Monogatari

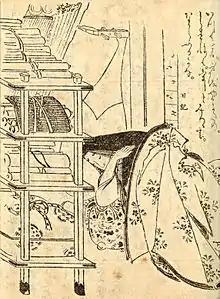
Murasaki Shikibu, author of "Genji monogatari" ("The Tale of Genji")

The form was prominent around the 9th to 15th centuries, reaching a peak between the 10th and 13th centuries. "Monogatari" was the court literature during the Heian era and also persisted in the form of archaic fiction until the sixteenth century. The "Fūyō Wakashū" (1271) indicates that at least 198 "monogatari" existed by the 13th century. Today, only 24 exist.